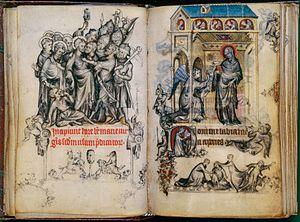
Un livre d'heures est un livre liturgique destiné aux fidèles catholiques laïcs — à la différence du bréviaire, destiné aux clercs — et permettant de suivre la liturgie des Heures. En complément de ce recueil de prières liées aux heures de la journée, le livre d'heures comprend généralement un calendrier pour suivre l'évolution de la liturgie tout au long de l'année, mais aussi parfois des psaumes, les évangiles ainsi que des offices particuliers. Il s'agit du type le plus courant d'ouvrage médiéval enluminé même si tous ne comportent pas de décorations. Ils constituent à ce titre une importante documentation sur la vie à la fin du Moyen Âge et sont la source d'une iconographie sur la chrétienté médiévale.